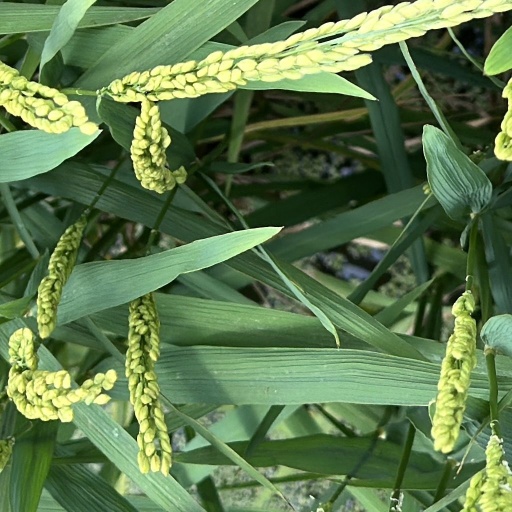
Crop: rice